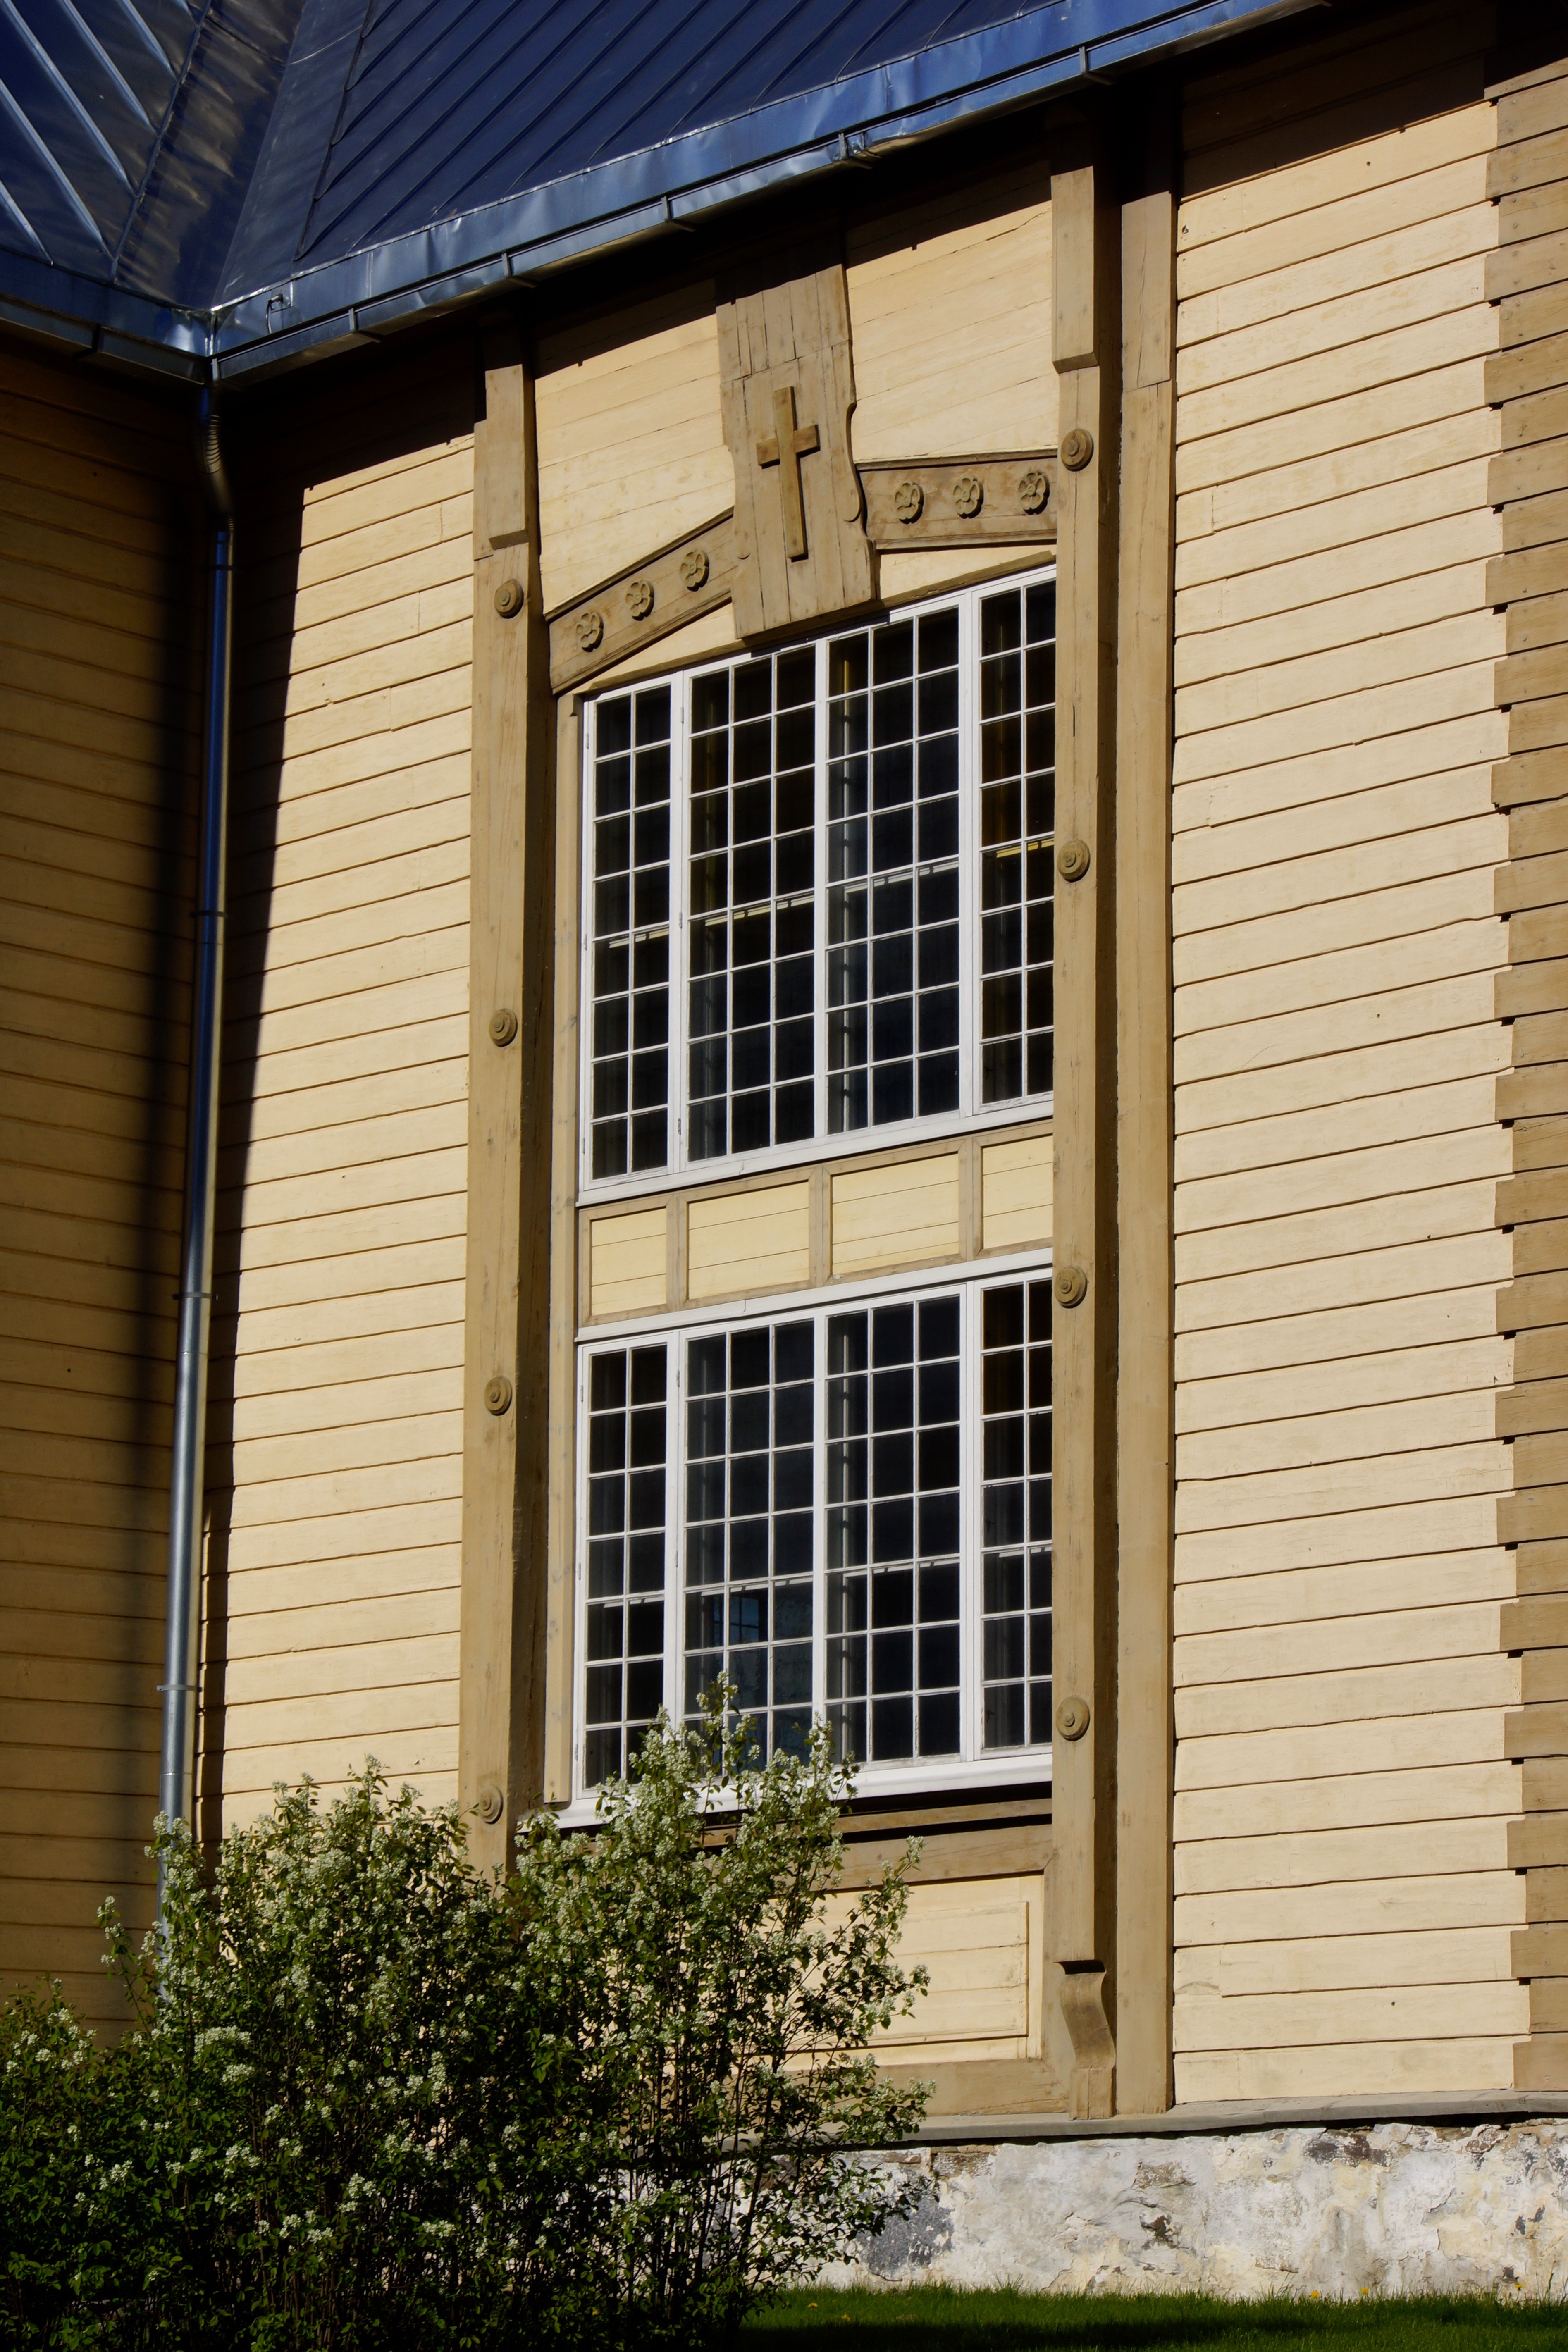
architecture, wood, house, window, home, porch, facade, brick, door, interior design, siding, church window, window covering, outdoor structure, small paned window, sash window